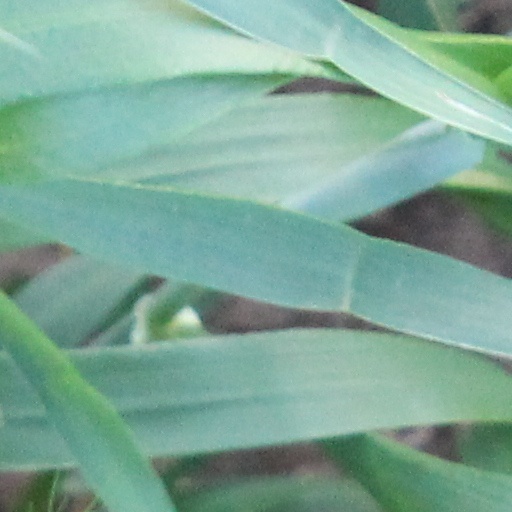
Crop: wheat